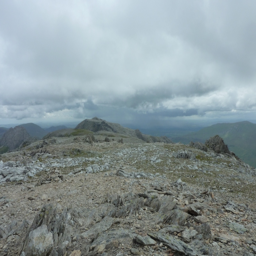
waiting for the team on summit